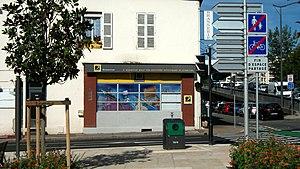
L'avenue de Gramont en sens inverse, trois panneaux (B55, C114, M9z Lacroix signalisation 2011) ont été mis en place pour signaler la fin de l'espace partagé.
Le panneau de signalisation d'une aire piétonne en France est un panneau carré à fond bleu et bordé d’un listel blanc, portant en son centre un pictogramme qui signale à l’usager de la voie publique qu’il entre dans une zone piétonne. Ce panneau est codifié B54. Le panneau de fin de prescription utilise une ligne diagonale rouge et les mêmes pictogrammes ; il est codifié B55.